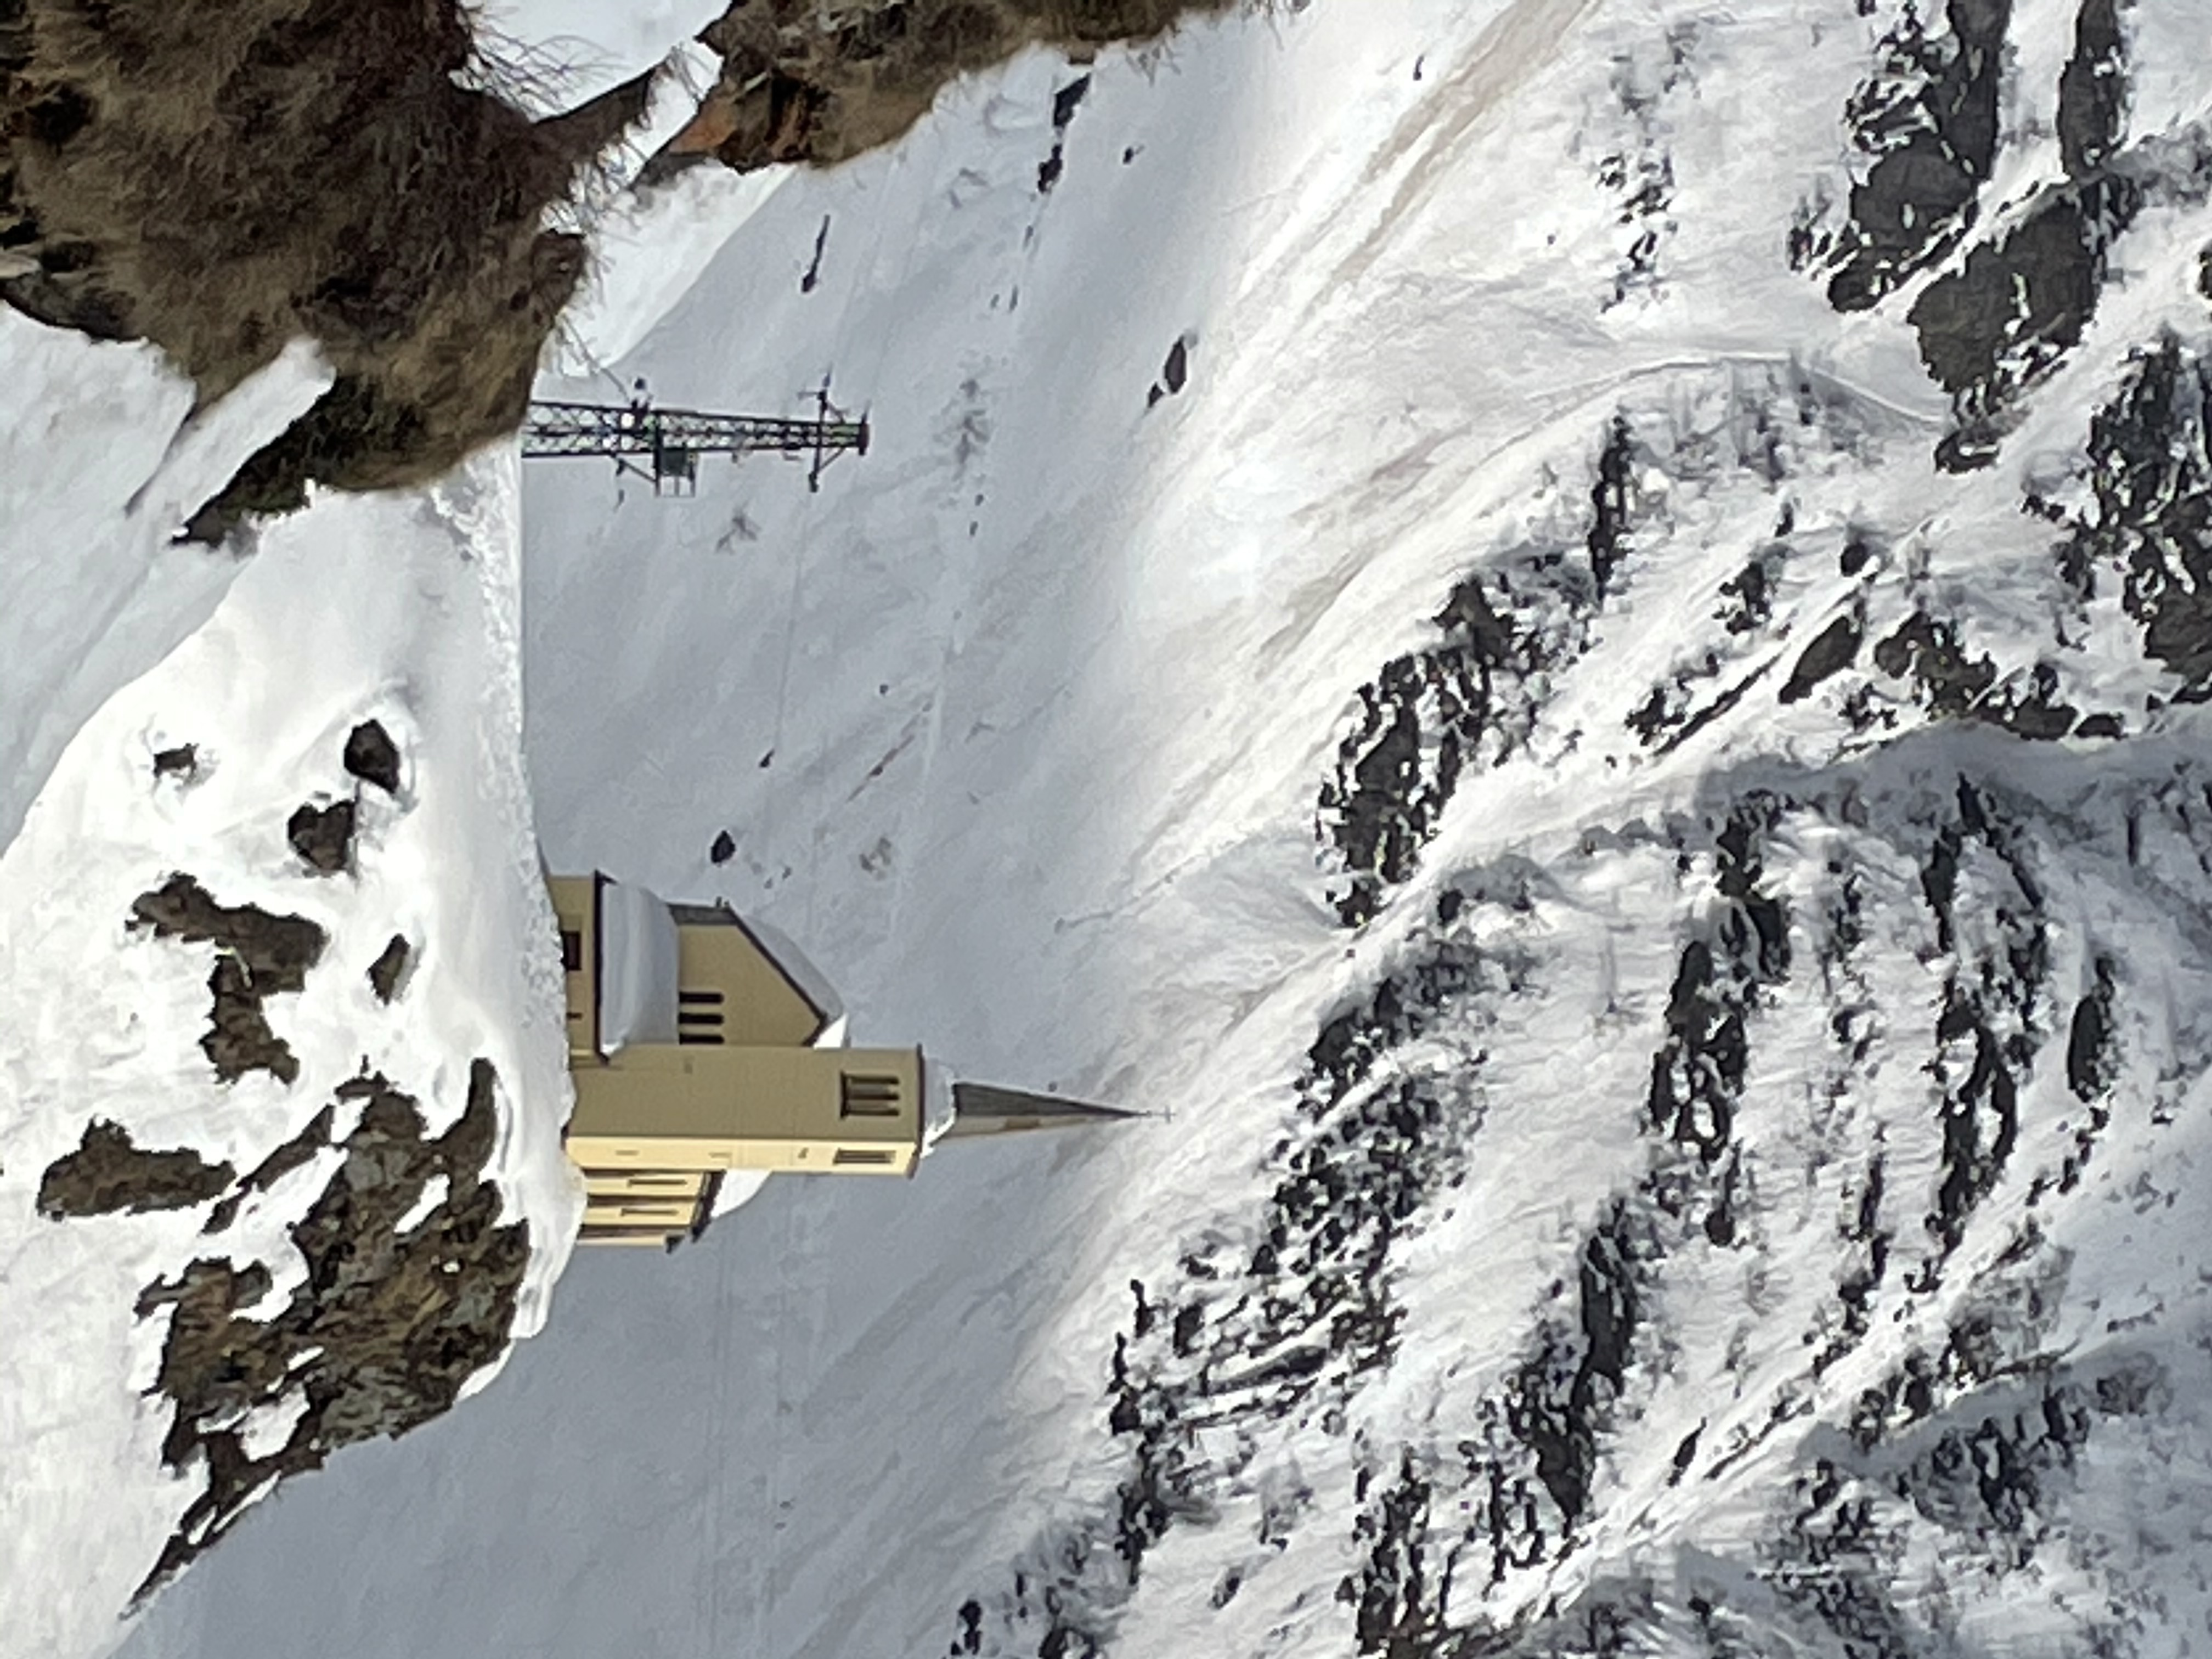
natural, snow, world, slope, mountain, glacial landform, freezing, terrain, aircraft, ice cap, mountainous landforms, geological phenomenon, mountain range, tree, nunatak, landscape, massif, space, recreation, winter, airplane, wood, ridge, summit, glacier, ar te, adventure, rock, vehicle, spacecraft, moraine, aviation, piste, alps, ice, hill